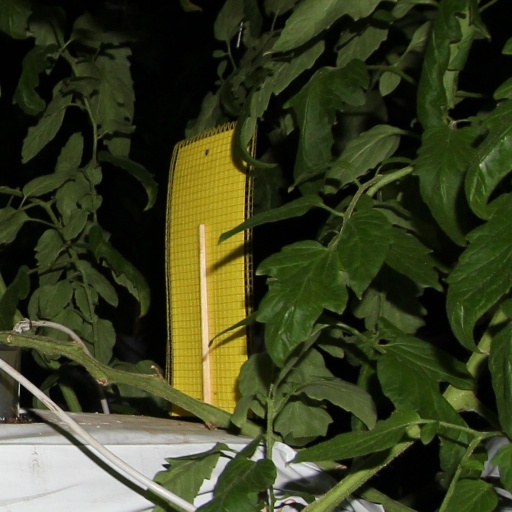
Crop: tomato